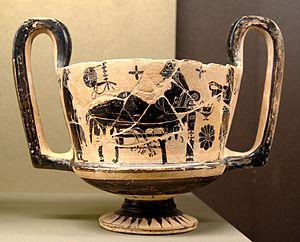
Scène de banquet. Face A d'un canthare béotien à figures noires, vers 560 av. J.-C.
Un canthare ou cantarôsse est un vase profond pour boire du vin utilisé dans la Grèce antique. Il est caractérisé par deux anses hautes et verticales.